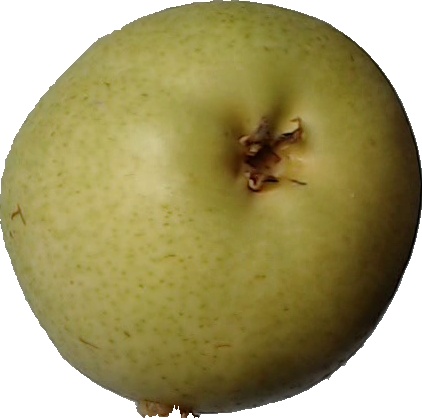
Label: pear_1